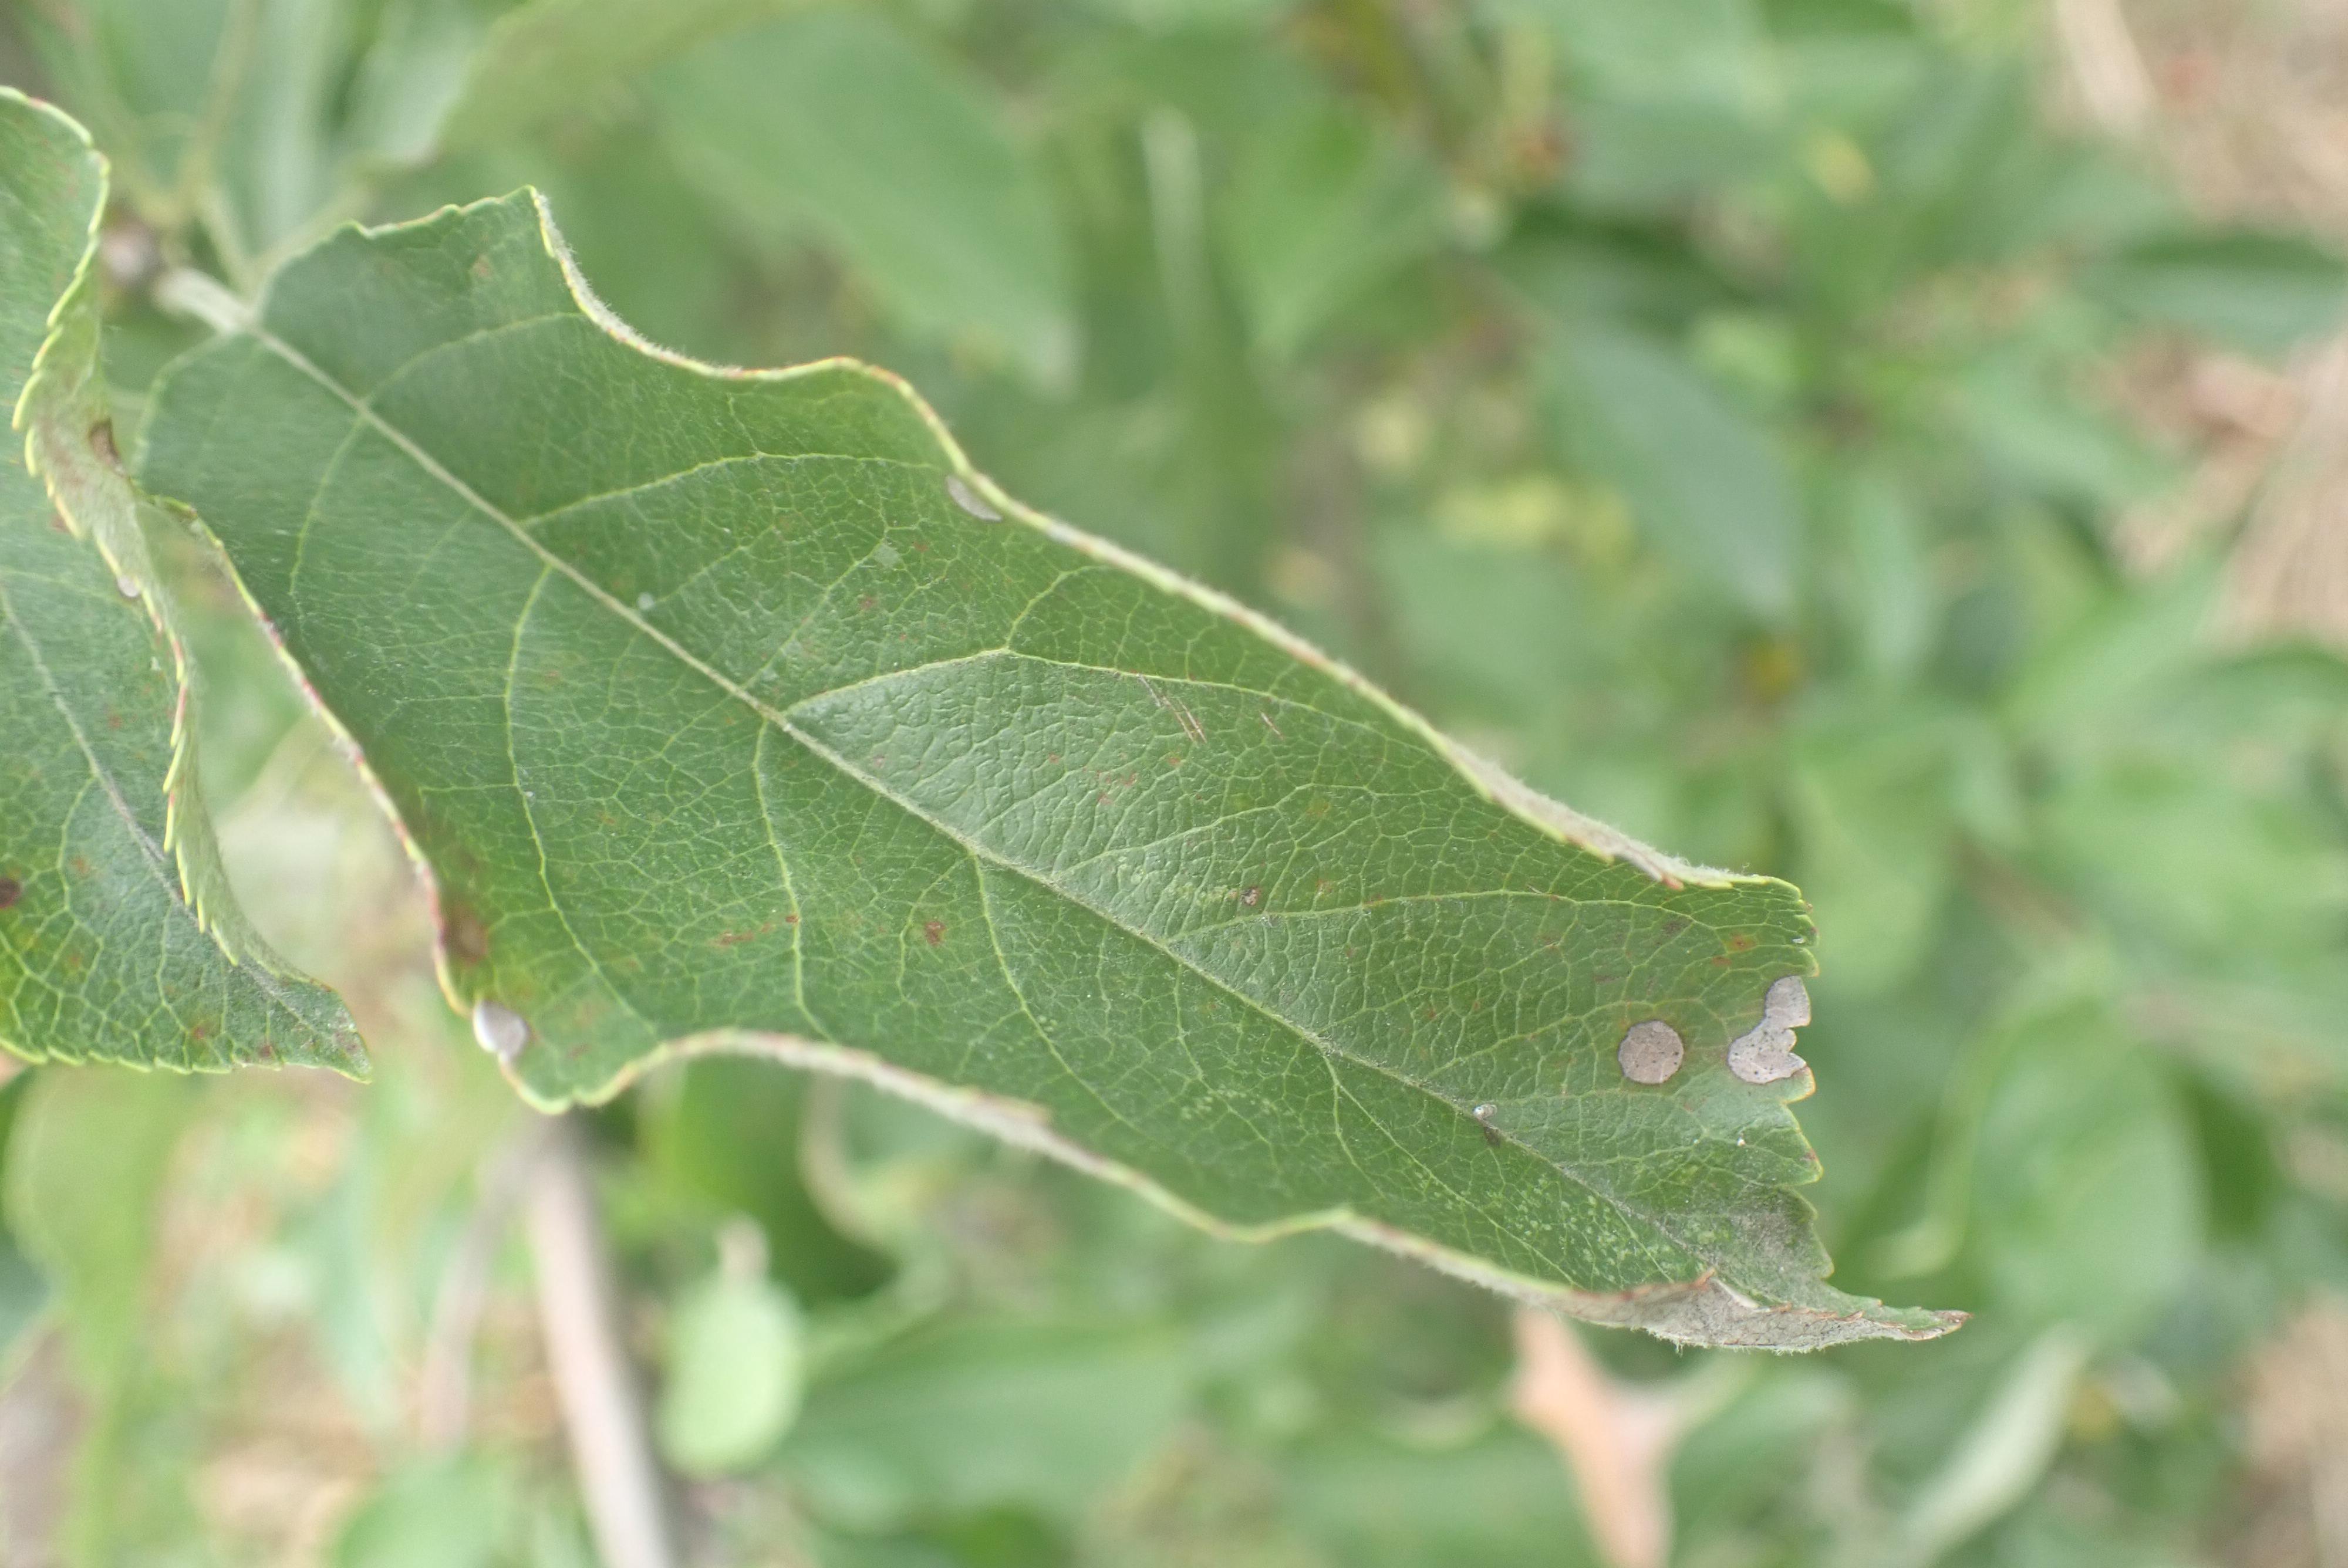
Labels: frog_eye_leaf_spot, complex